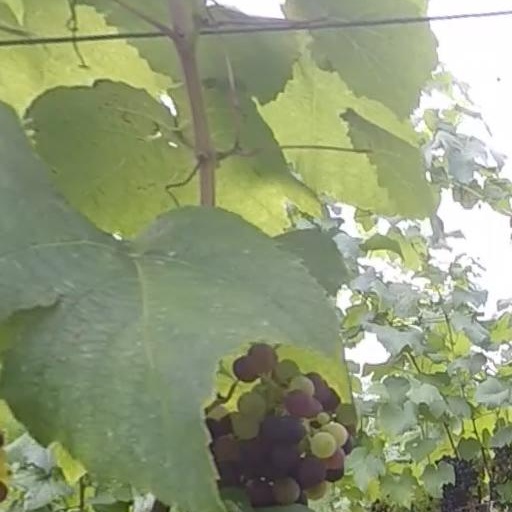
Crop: grape